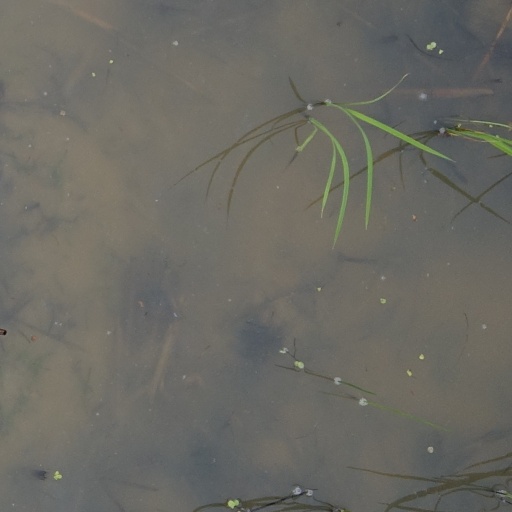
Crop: rice